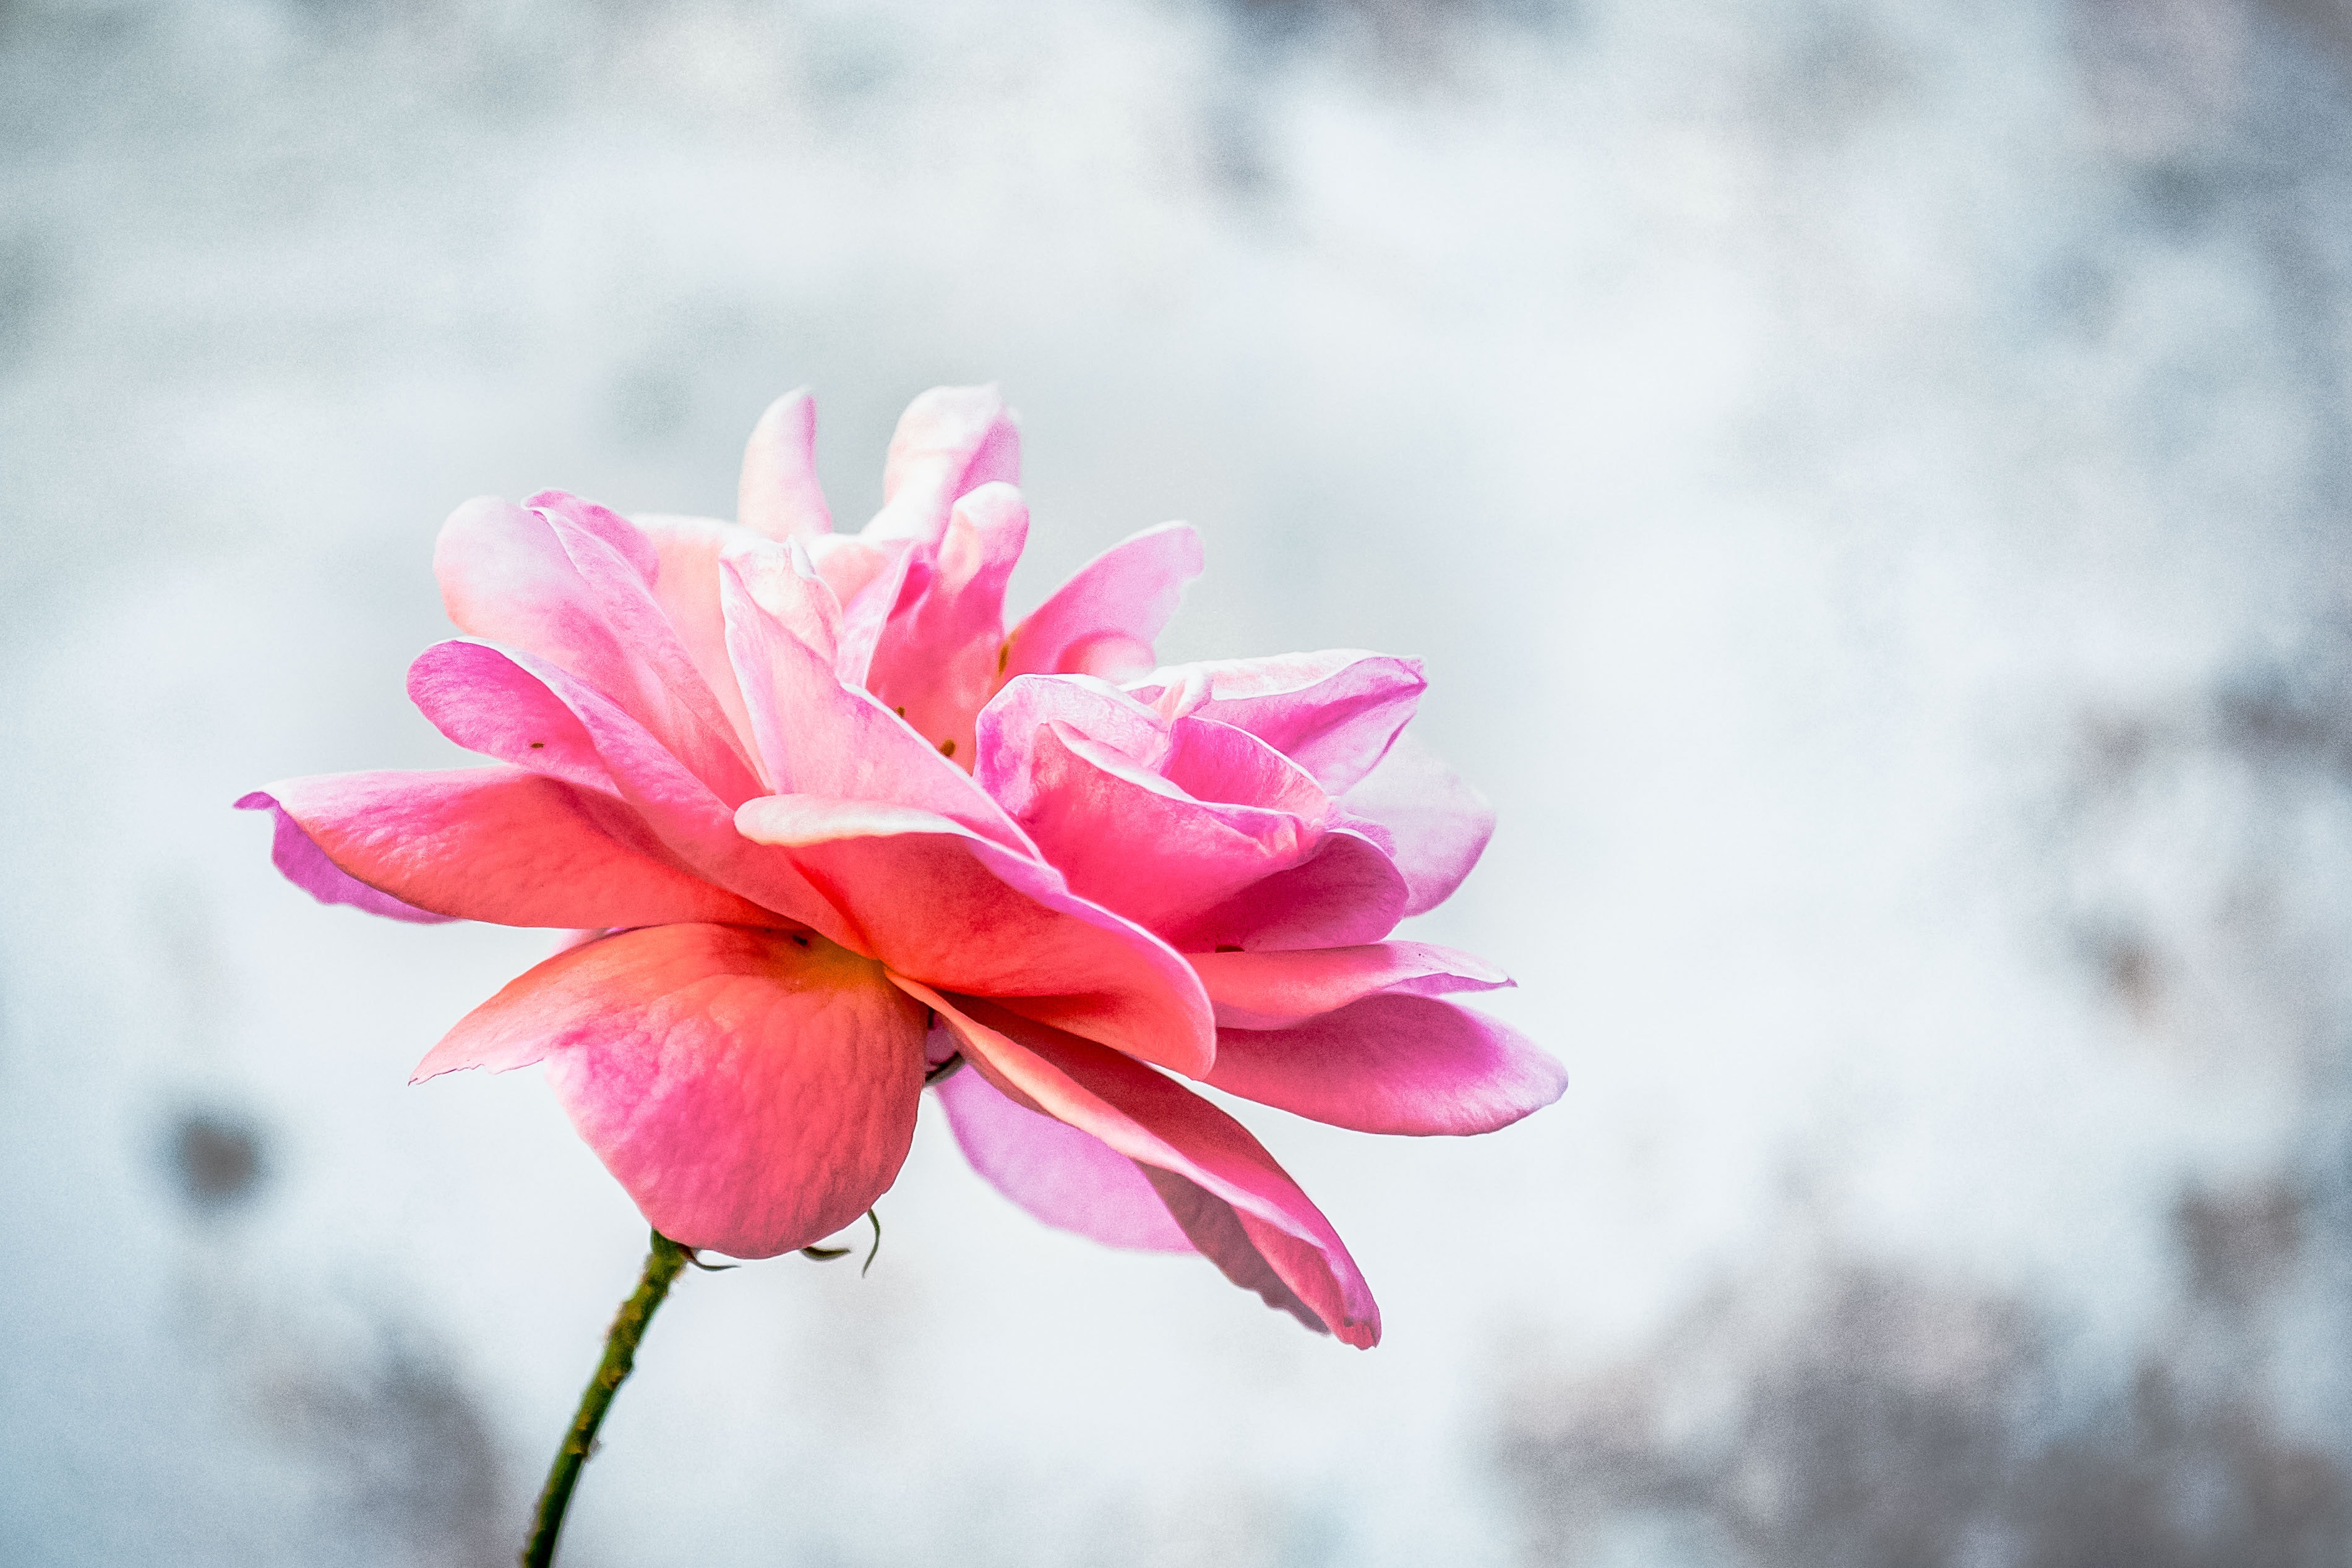
flower, petal, pink, plant, flowering plant, sky, botany, spring, plant stem, rose family, branch, garden roses, blossom, rose, wildflower, Colorfulness, camellia, rose order